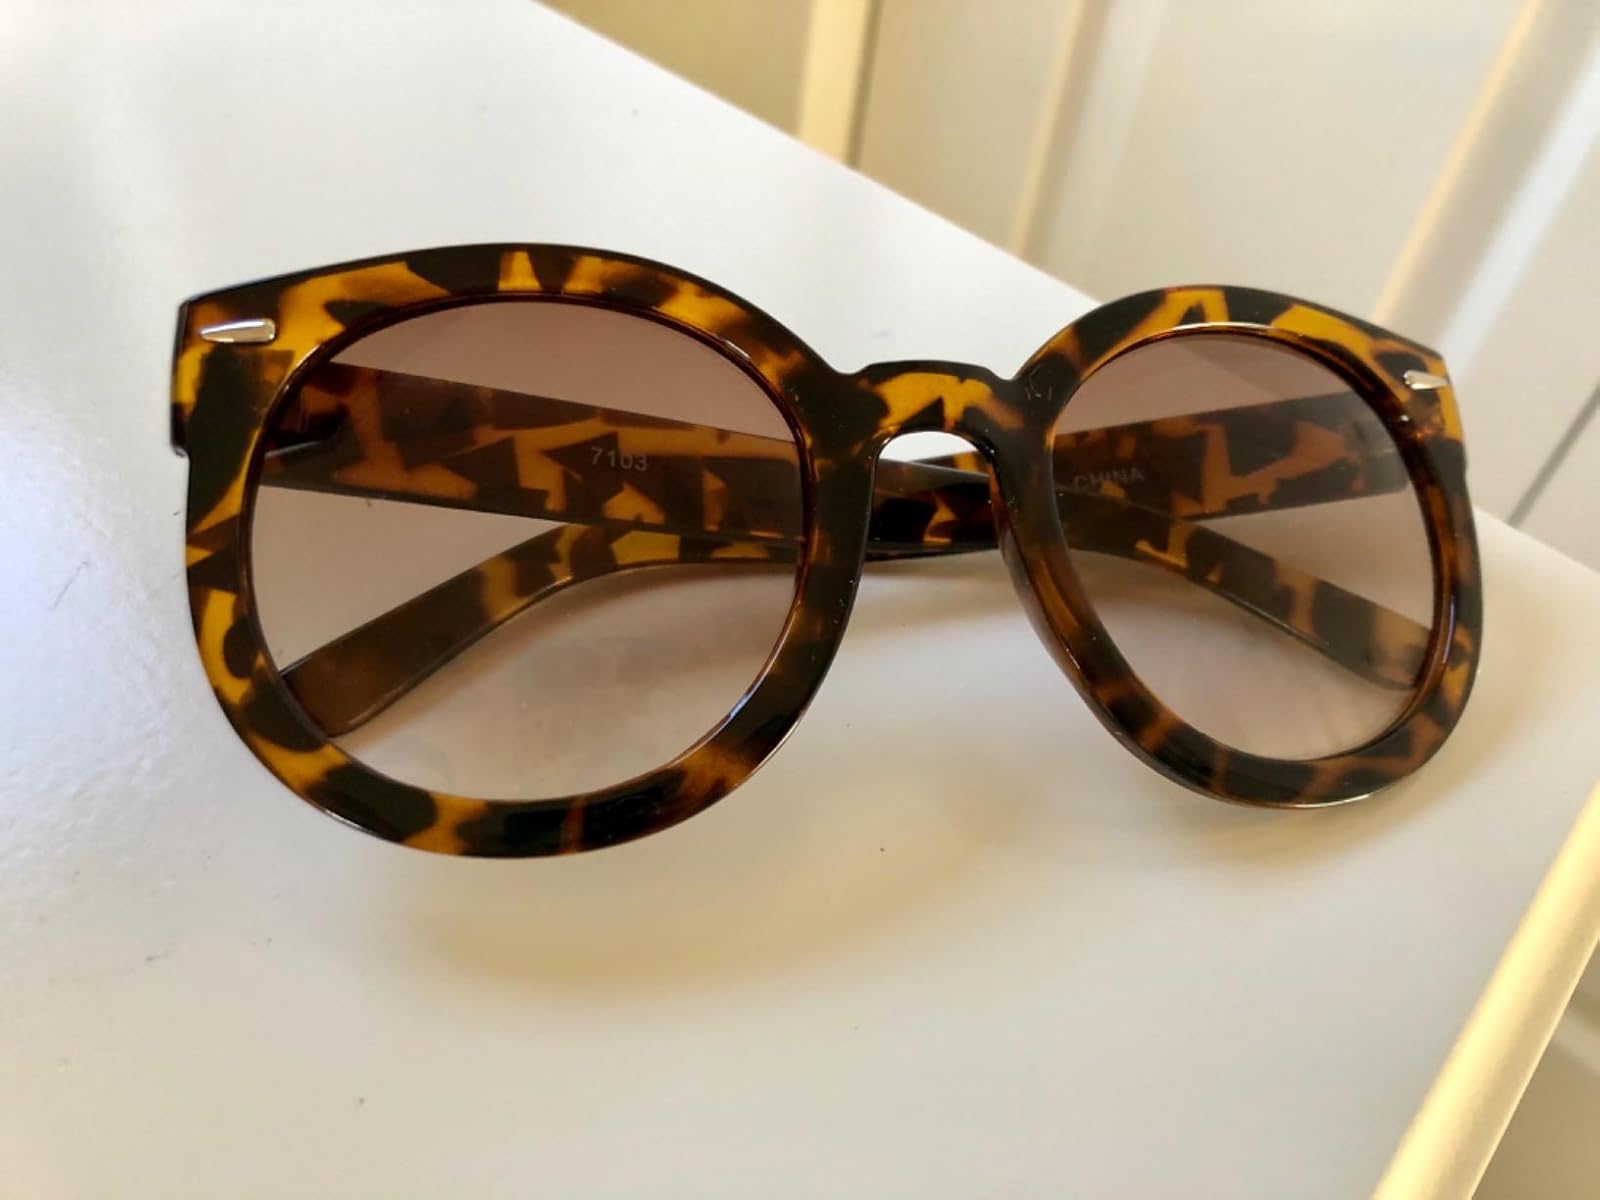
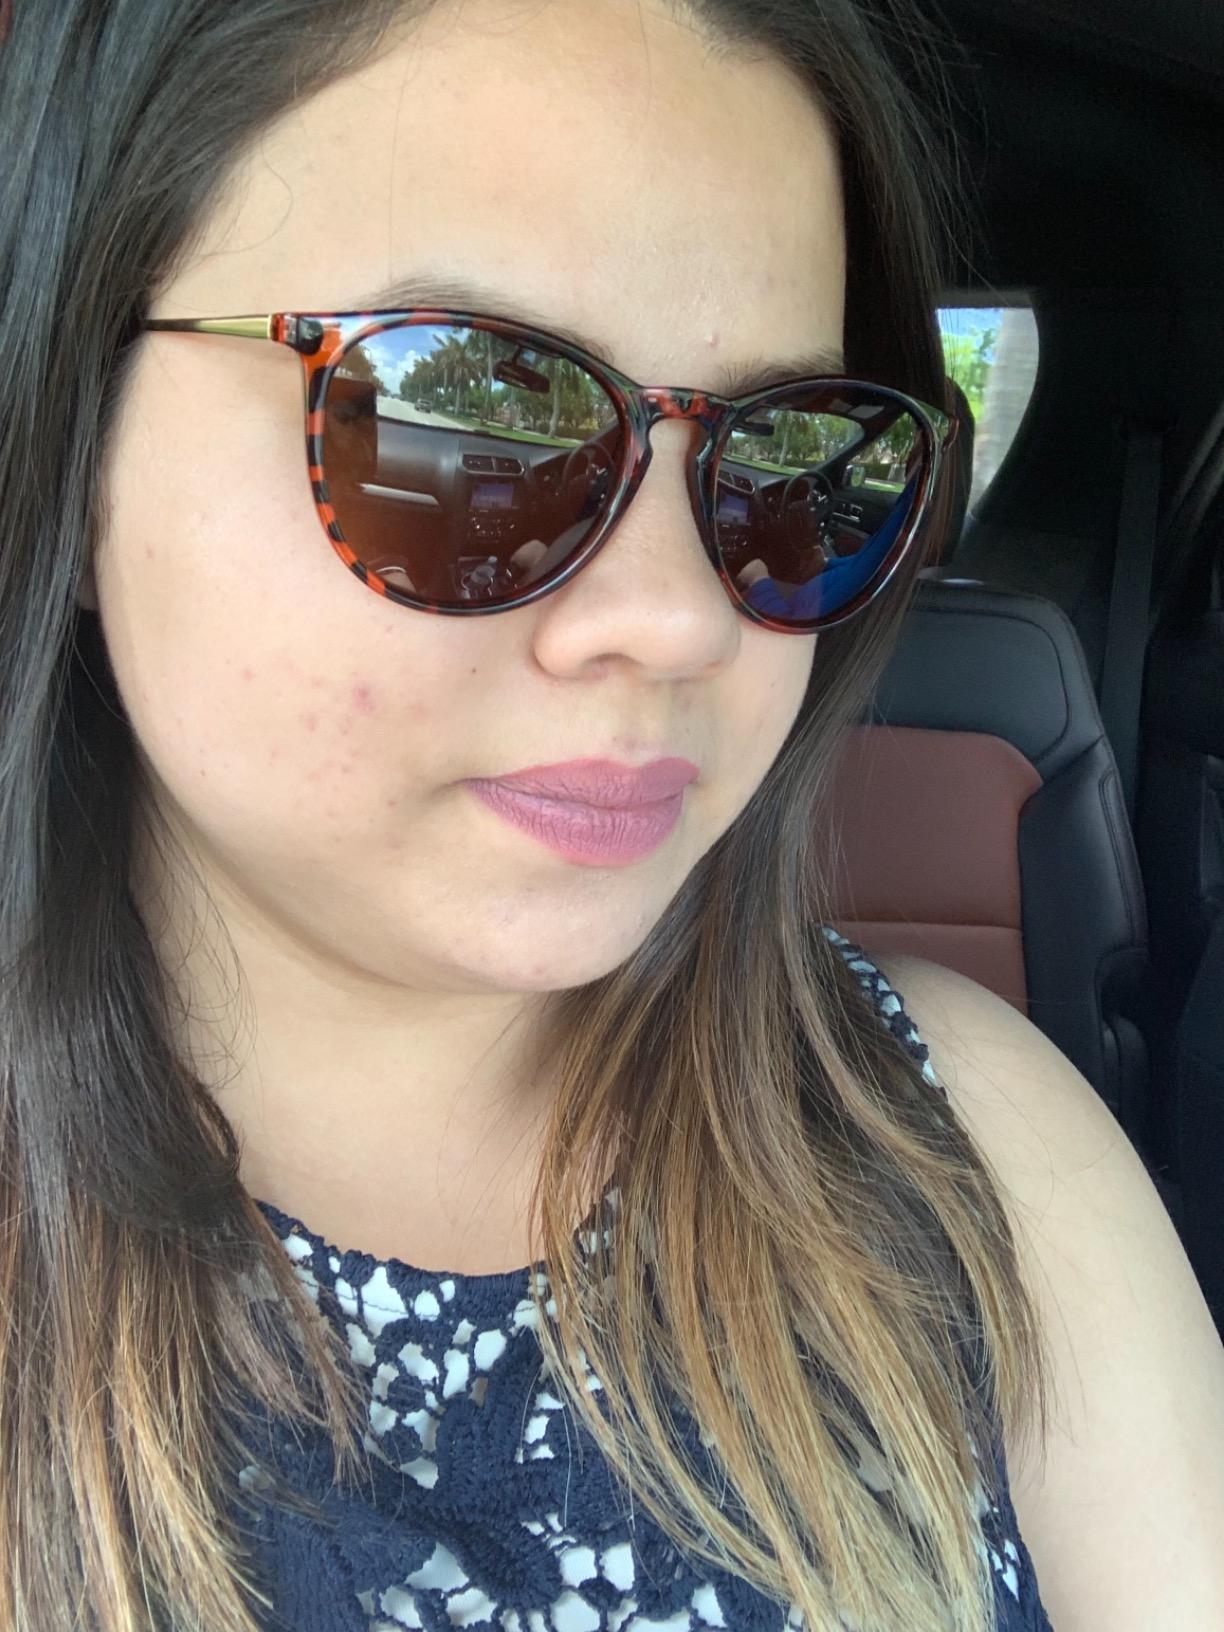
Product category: accessories_sunglasses
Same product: no